Belarus in the Junior Eurovision Song Contest 2015

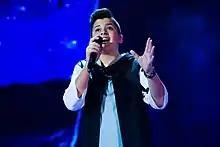
Ruslan Aslanov during a rehearsal at the stage of JESC 2015

The voting during the final consisted of 50 percent public televoting and 50 percent from a jury deliberation. The jury consisted of five music industry professionals who were citizens of the country they represent, with their names published before the contest to ensure transparency. This jury was asked to judge each contestant based on: vocal capacity; the stage performance; the song's composition and originality; and the overall impression by the act. In addition, no member of a national jury could be related in any way to any of the competing acts in such a way that they cannot vote impartially and independently. The individual rankings of each jury member were released one month after the final.